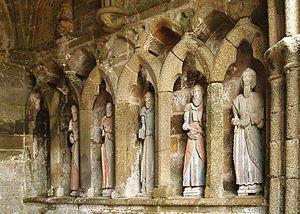
Chapelle Kermaria an Iskuit, commune de Plouha, Côtes-d'Armor (22), France. Porche, interieur est.
La chapelle de Kermaria an Iskuit est située dans le hameau de Kermaria en Plouha, la chapelle de Kermaria an Iskuit se dresse au milieu de la campagne. Elle a été bâtie au XIIIᵉ siècle. Elle fait l’objet d’un classement au titre des monuments historiques depuis le 3 juillet 1907.